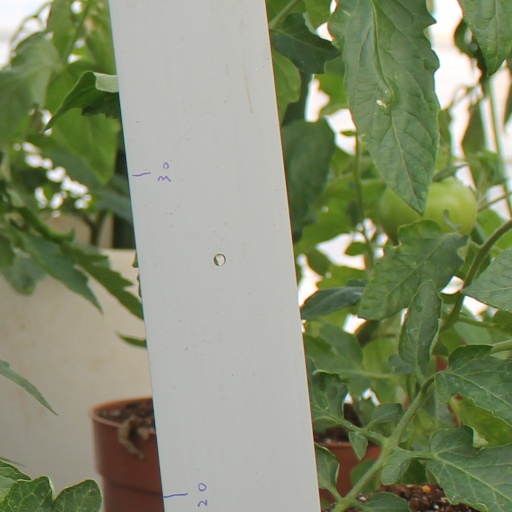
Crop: tomato